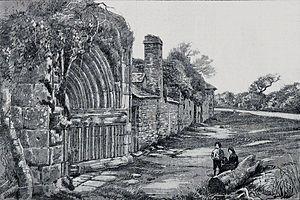
Les ruines du monastère du Petit-Guélen (ancienne chapelle dédiée à Sainte-Anne datant du XIIIe siècle) en Ergué-Armel, désormais en Quimper (dessin de A. Karl)
Ergué-Armel, en breton An Erge-Vihan, est une très ancienne paroisse, située sur un plateau dominant au sud le centre ville de Quimper à laquelle elle a été rattachée en 1960 après avoir été érigée en commune en 1790 ; la paroisse de Locmaria lui avait été adjointe. En 1960, Ergué-Armel perdit son indépendance communale, fusionnant avec Quimper, Kerfeunteun et Penhars pour former le « Grand Quimper ».